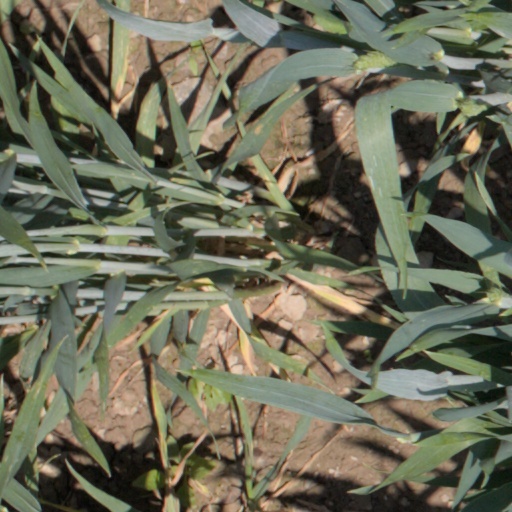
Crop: wheat